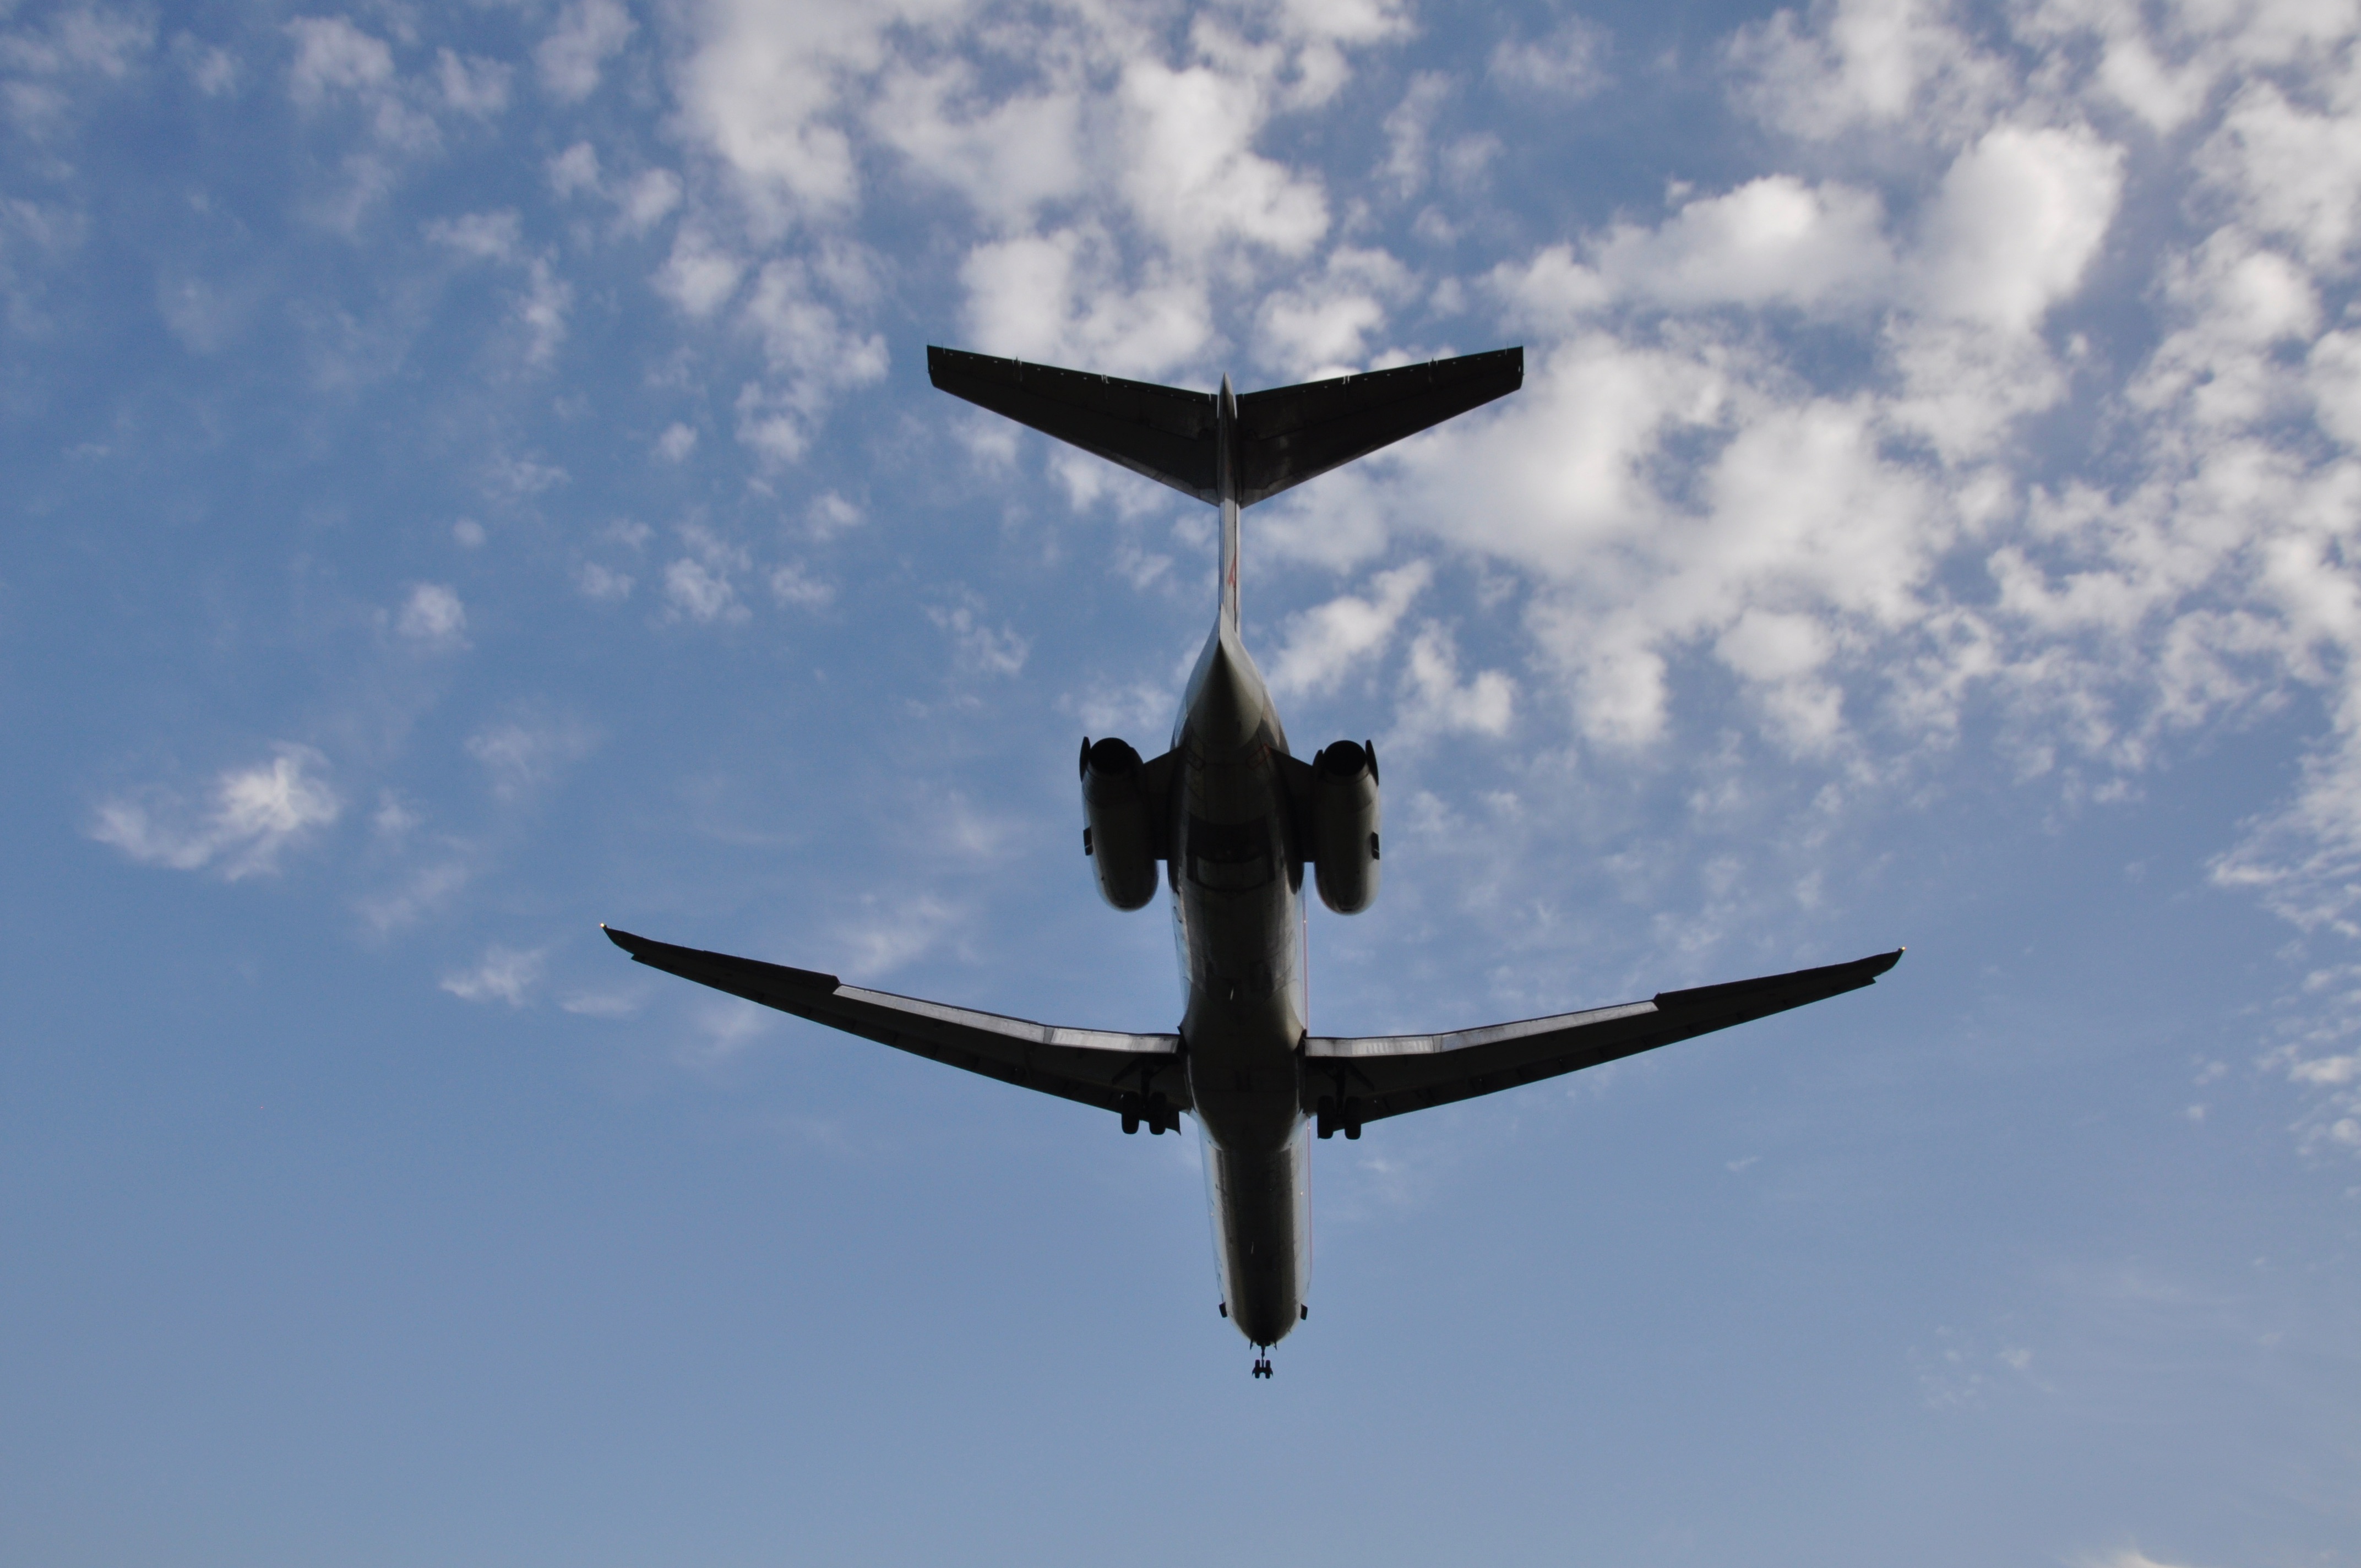
wing, sky, airplane, aircraft, vehicle, airline, aviation, flight, glider, propeller, bomber, air show, air force, aerobatics, military aircraft, air travel, atmosphere of earth, aircraft engine